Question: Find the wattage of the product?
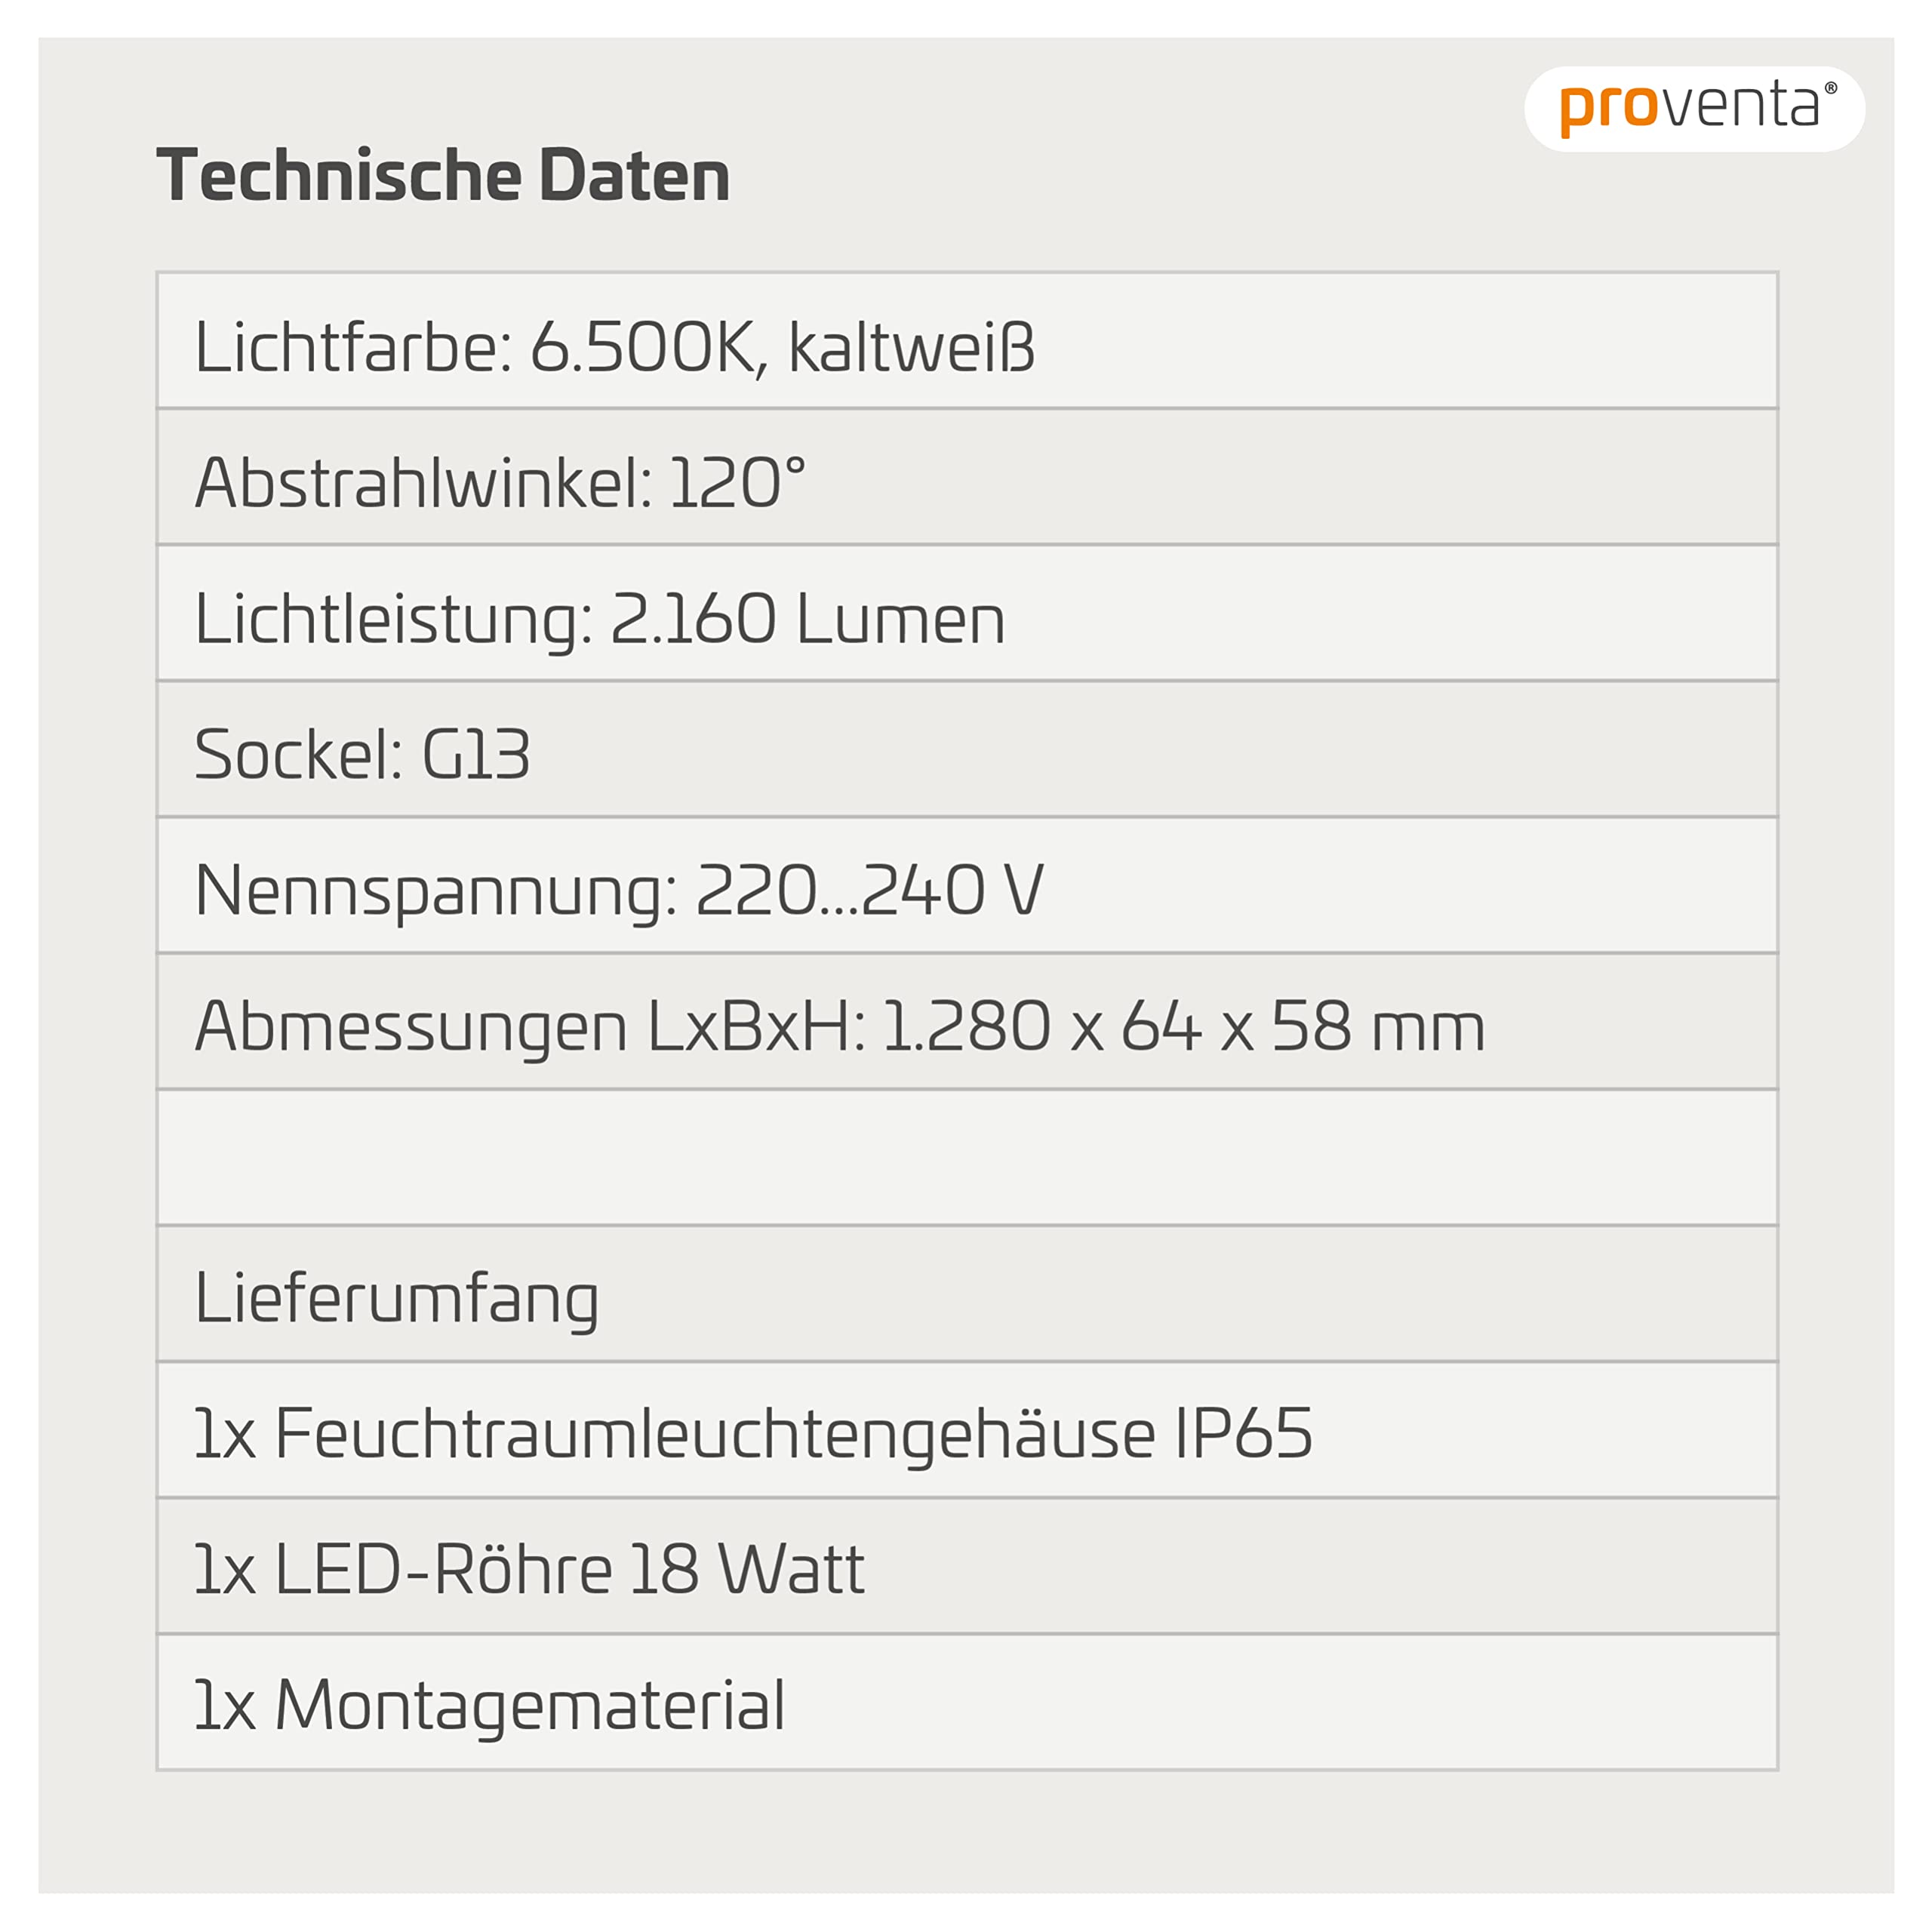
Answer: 18.0 watt